Vamos, vamos, Argentina

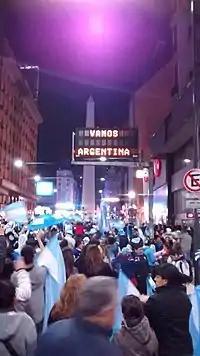
Argentine fans cheering near the Obelisco after the men's national team qualified to the 2014 FIFA World Cup final.

"Vamos, vamos, Argentina" is an Argentinan chant, used by supporters in sports events, mainly in football matches of the national team and related celebrations.